Josephine Lawrence

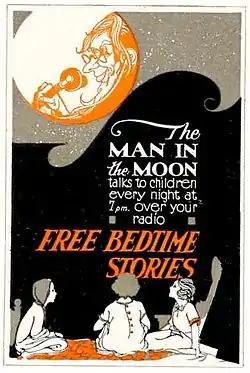
1922 Man in the Moon bedtime story poster

She later wrote novels for adults, including "Glenna" (1929), "Head of the Family" (1932), "Years Are So Long" (1934) — which was made into a movie "Make Way for Tomorrow" (1937) — "If I Have Four Apples" (1935), "Sound of Running Feet" (1937) and "Bow Down to Wood and Stone" (1938). Her novels covered the troubles of middle class people during the depression and were both critically praised and sold well at the time they came out, but have been less well known by 21st century readers. The "New York Times" noted that her novels detailed "money troubles and those family problems and relationships that in the 30s were most deeply felt." Two of her novels were Book-of-the-Month-Club selections: "Years Are So Long" and "If I Have Four Apples." Her last published novel, "Under One Roof," came out in 1975.